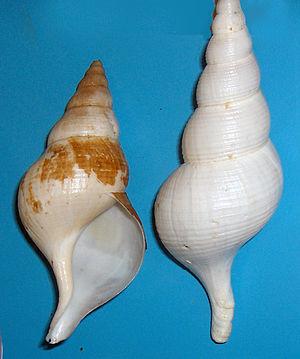
Les Buccinidae, les buccins, appelés bourgots au Québec ou belots à Annecy, forment une famille de gastéropodes marins carnivores de l'ordre des Neogastropoda, dont le plus connu et consommé est le buccin commun, gros buccin ou bulot très souvent consommés dans les plateaux de fruits de mer.